Matthias W. Baldwin

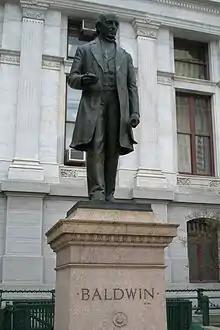
A statue of Baldwin in front of Philadelphia City Hall.

Baldwin was a devout member of the Presbyterian Church and a consistent donor to religious and secular charitable causes throughout his life. In 1824 he was a founder of the Franklin Institute in Philadelphia. He was elected to the American Philosophical Society in 1833.